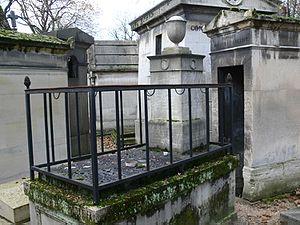
Marie-Joseph Blaise de Chénier est un poète, dramaturge et homme politique français, né à Constantinople le 11 février 1764 et mort à Paris le 10 janvier 1811. Il est le frère cadet du poète André Chénier.